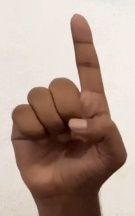
ASL sign: D